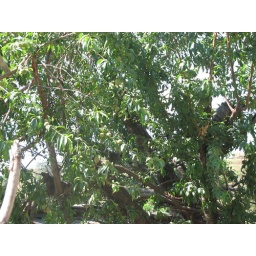
tree around our house